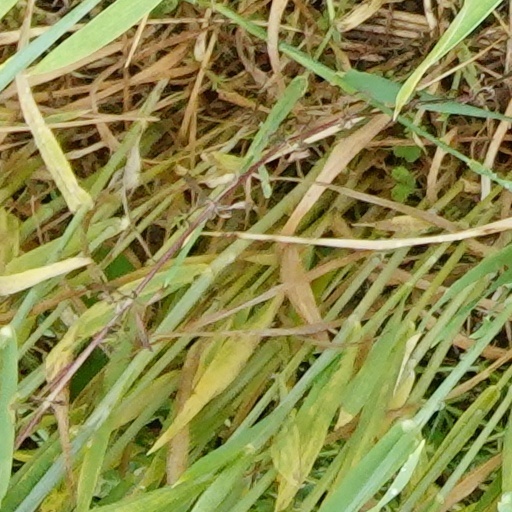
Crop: wheat